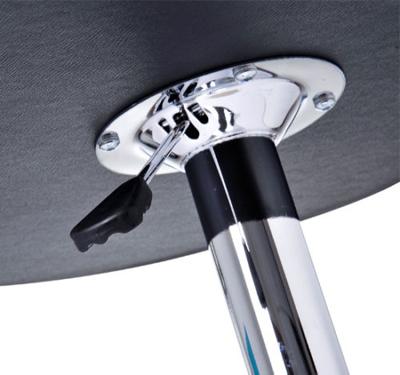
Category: table